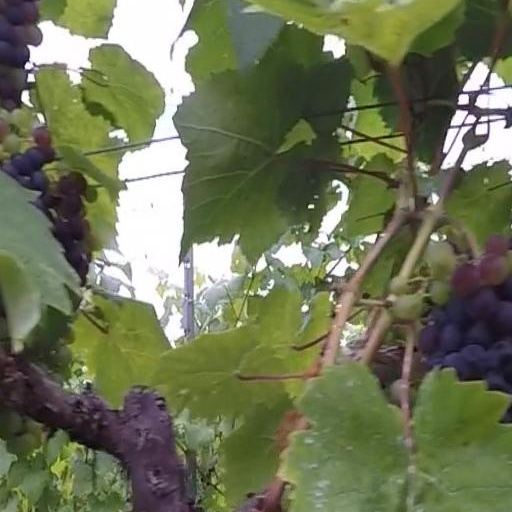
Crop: grape